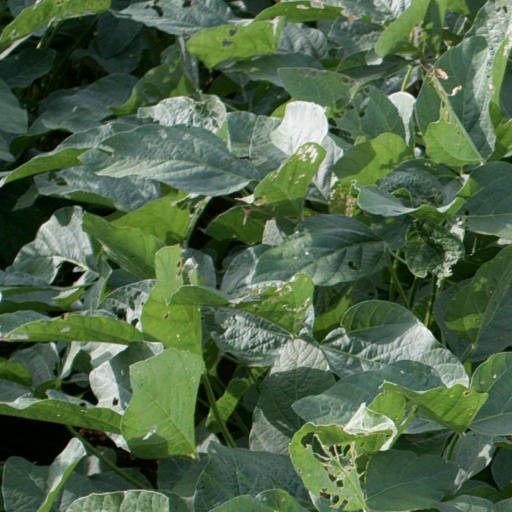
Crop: soybean